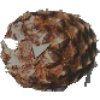
Label: Pineapple 1